Commission on Isotopic Abundances and Atomic Weights

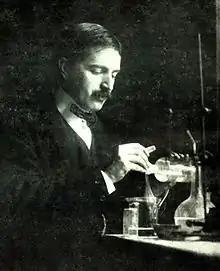
The Harvard chemist Theodore W. Richards, a member of the International Atomic Weights Commission, was awarded the 1914 Nobel Prize in Chemistry for his work on atomic weight determination

Since its establishment, many notable chemists have been members of the Commission. Notably, eight Nobel laureates have served in the Commission: Henri Moissan (1903–1907), Wilhelm Ostwald (1906–1916), Francis William Aston, Frederick Soddy, Theodore William Richards, Niels Bohr, Otto Hahn and Marie Curie.